Diamond Island (film)

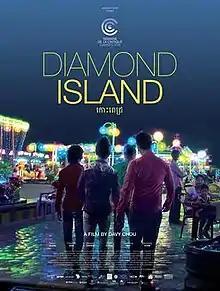
Film poster

Diamond Island is a 2016 drama film directed and co-written by Davy Chou. The film